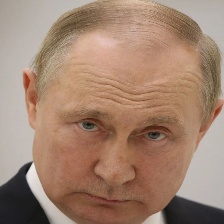
Species: LOONEY BIRDS
Scientific name: LUNATICUS AMERICONIS